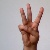
The image shows a hand gesture representing the letter 'W' in Indian Sign Language.